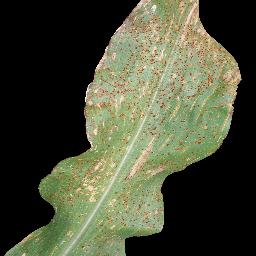
Label: Corn___Common_rust